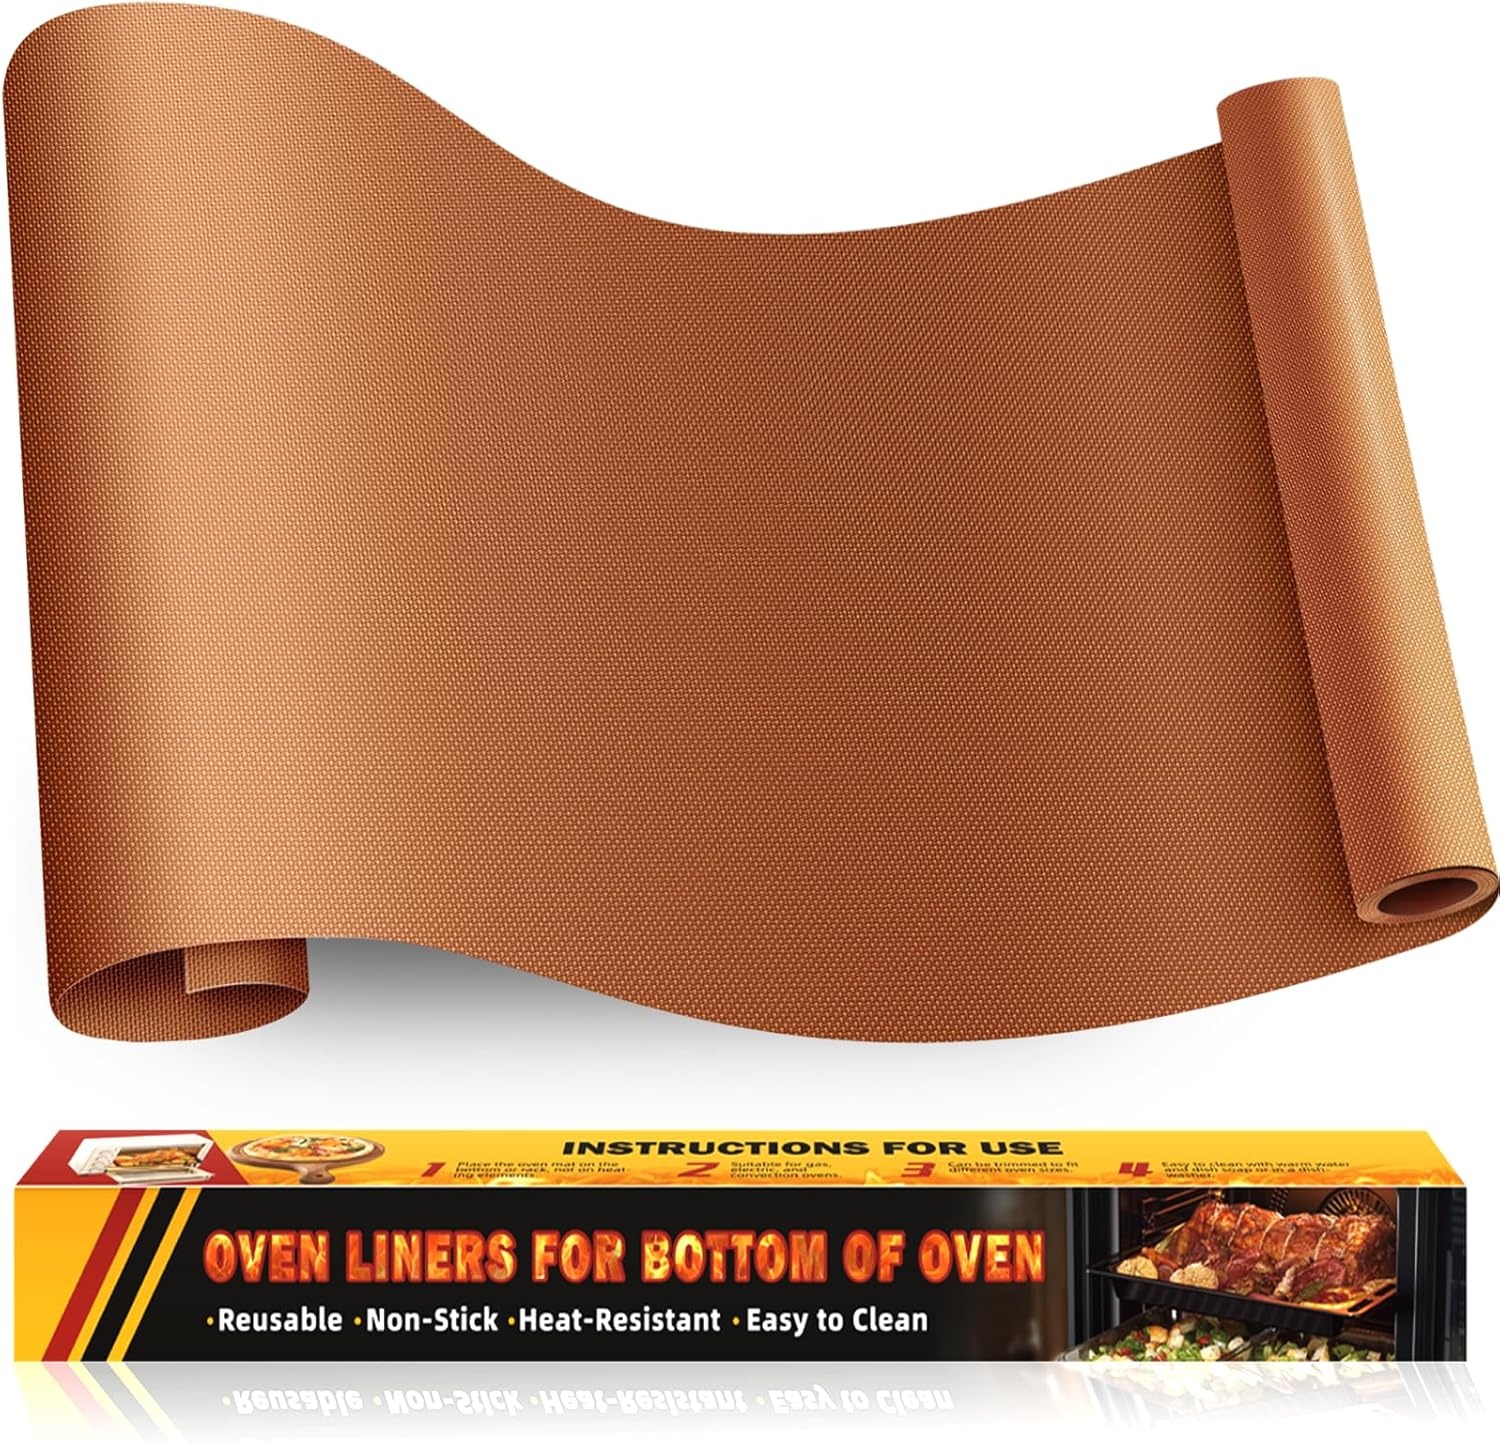
Large Oven Liners for Bottom of Oven, 17"x75" Heavy Duty Non-Stick Oven Liner Mat, Reusable Heat Resistant Grill & Baking Mat, BPA/PFOA Free Roaster Liners, Fits Electric, Gas, Toaster Ovens (Copper)
Overview Material : Fiberglass Size : 75 Inch Roll Color : Copper Brand : OAZ Item Weight : 0.31 Kilograms About this item Keep Your Oven Sparkling Clean: Tired of scrubbing burnt-on grease and spills from your oven floor? Our heavy duty oven liner is your secret weapon! An oven mat for bottom of oven can protect your oven floor from spills, grease, and burnt stains, directly intercepting drips and eliminating the need for scrubbing Safe & Heat-Resistant: Used as a baking mat, grill mat, stove liner or toaster oven liner, with multiple uses! Crafted from fiberglass fabric with premium PTFE non-stick coating, it can withstand high temperatures of 500 ° F (260 ° C), but avoids excessive heating, does not contain BPA/PFOA, and can be safely cooked Quick Clean up & Reusable: Not afraid of soaking or scratching! Our oven liners for bottom of gas oven wipes clean in seconds or is dishwasher-safe. Reuse endlessly—eco-friendly & cost-effective Multi Purpose Oven Accessories: 17"x75" oven liners for bottom of electric oven fits most ovens, and can be easily trimmed for a perfect fit. Ideal for electric oven, gas oven, toaster oven, microwave oven and air fryer—perfect and convenient kitchen essentials Proper Installation: For hidden heating elements, please place them on the lowest rack. For exposed components, place them under the heating element (bottom) or on a rack (avoid direct contact). Do not come into direct contact with flames. Enjoy a cleaner oven with zero worries
Brand: OAZ
Category: Home & Garden > Kitchen & Dining > Kitchen Appliance Accessories > Cooktop, Oven & Range Accessories > Oven Liners